Como San Giovanni railway station

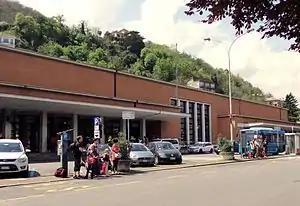
The station building in 2013

Como San Giovanni railway station is the main station serving the city and "comune" of Como, in the region of Lombardy, northern Italy. Opened in 1875, it forms part of the Milan–Chiasso railway, and is also a terminus of the Como–Lecco railway, which branches off the main line a few kilometres (miles) to the south, at Albate-Camerlata.